Moorgate station

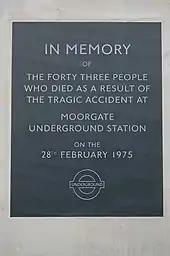
Memorial plaque to the victims of the Moorgate tube crash

On 28 February 1975, 43 people were killed and 74 seriously injured in the Moorgate tube crash, when a southbound Northern City Line train crashed into the end of the dead-end tunnel beyond the platform. The accident caused the most fatalities on the Underground during peacetime and has been considered the worst ever on the system. The cause was the unexplained failure of the driver to stop or even slow down at the platform, causing the train to run at speed into the dead-end tunnel, colliding with the buffers and then with the wall. Services were immediately suspended, resuming on 1 March from Drayton Park to Old Street only. The wreckage was not fully cleared until 6 March and the station fully re-opened four days later.